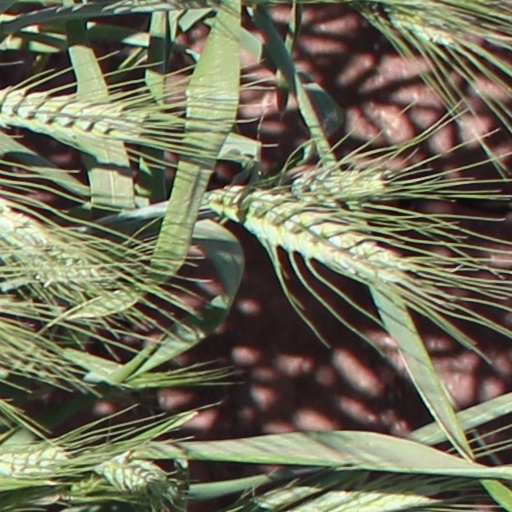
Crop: wheat